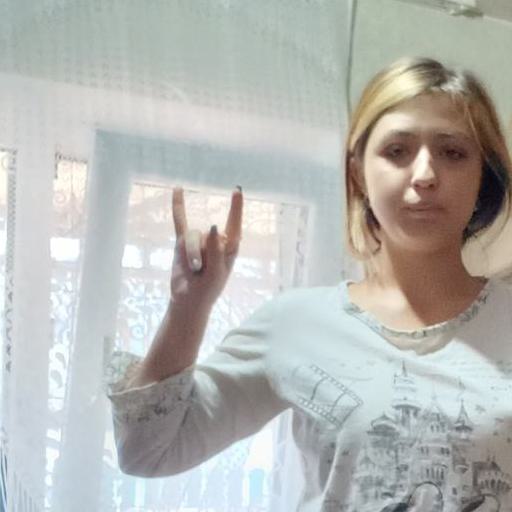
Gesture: rock